Crouch End railway station

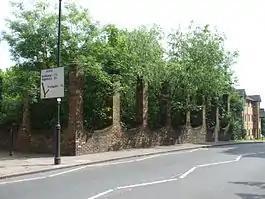
The site of Crouch End station building in 2010

Crouch End railway station is a former station in the Crouch End area of north London. It was located between Stroud Green station and Highgate station on Crouch End Hill just north of its junction with Hornsey Lane. The station building was located on the road bridge over the railway but only small parts remain of the structure today.